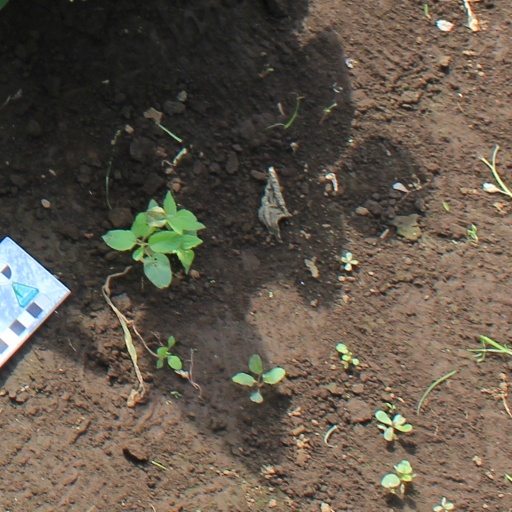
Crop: soybean